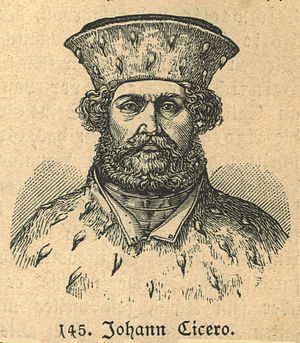
Johan Cicero af Brandenburg
Johan Cicero af Brandenburg
Johan Cicero af Brandenburg, var en tysk kurfyrste over Markgrevskabet Brandenburg, af Huset Hohenzollern. Johan Cicero gjorde Berlin til residensby i Markgrevskabet Brandenburg.